Operation Rimon 20

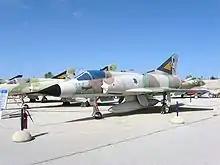
Israeli Air Force Mirage IIIC.

""Rimon 20"" was to begin with an attack by IAF 69 Squadron F-4E Phantom IIs on an Egyptian radar station southeast of the city of Suez. These were to be carried out in an attack profile usually adopted by IAF Skyhawks, giving the impression of yet another day of battle on the Suez Canal front. Four 119 Squadron Dassault Mirages, meanwhile, were to penetrate Egyptian airspace in the far south near Hurghada, imitating a routine reconnaissance flight. Once Soviet MiGs were scrambled to intercept the Mirages, these were to draw the MiGs westward, at which point the Phantoms and four 117 Squadron Mirages on station over the Sinai were to close in on the MiGs from the east, springing the trap. A further four 101 Squadron Mirages were to be on immediate alert at Rephidim.